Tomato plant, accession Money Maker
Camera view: horizontal (90 deg, fisheye); turntable rotation: 0 degrees
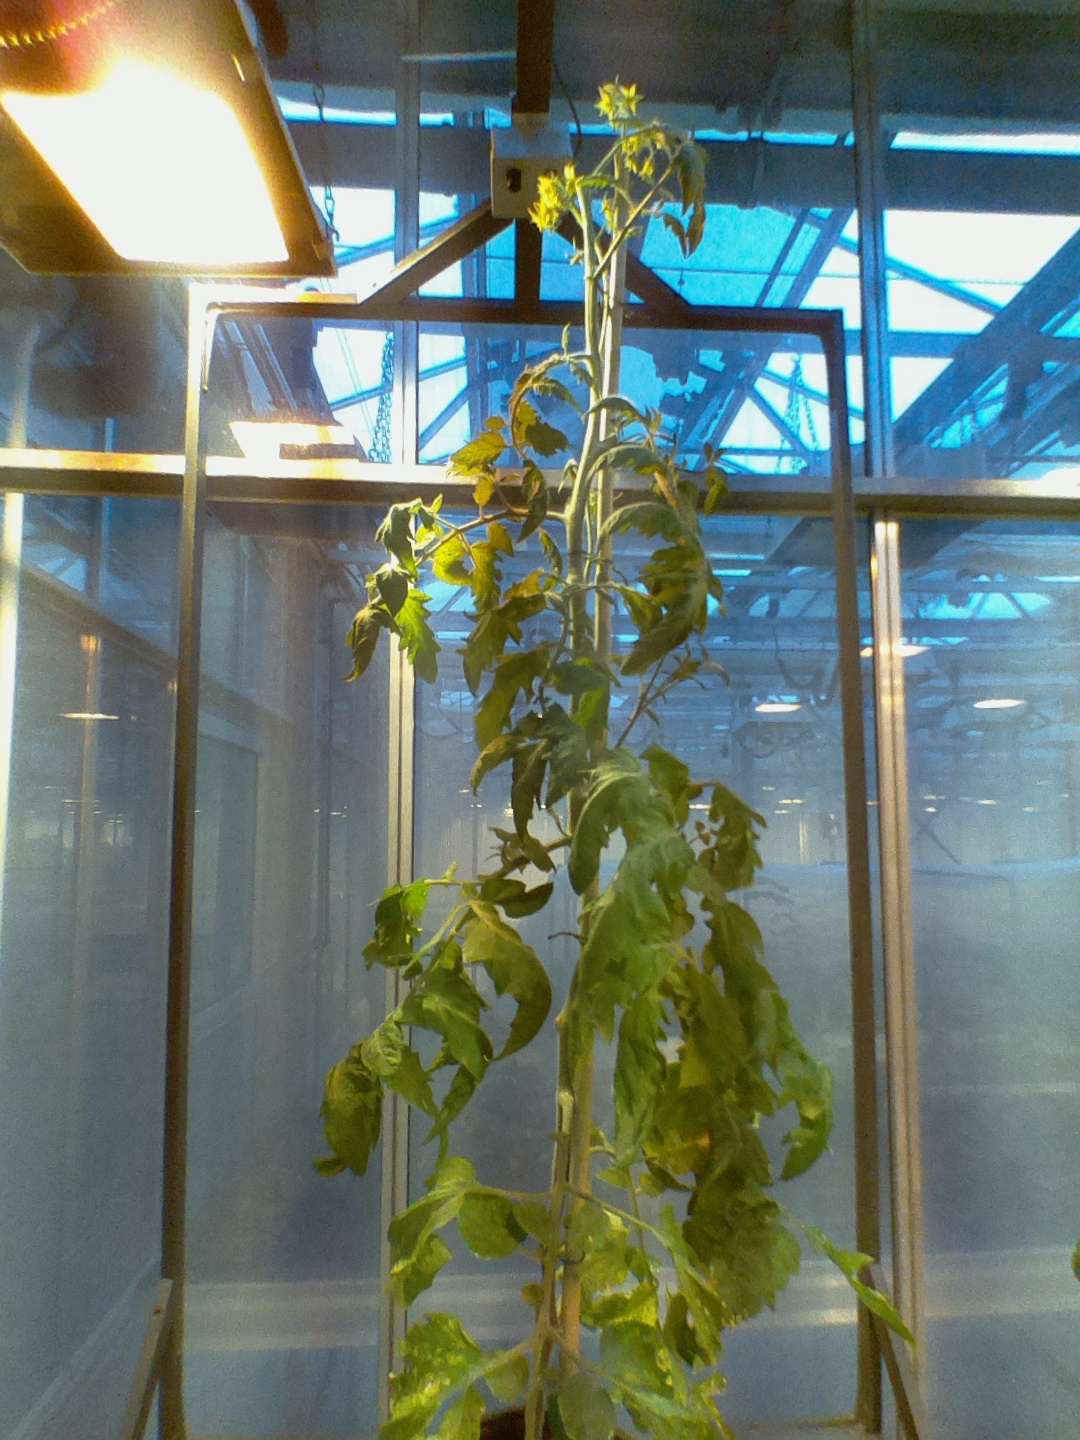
BBCH growth stage 73: 30%-40% of final fruit size